Grain elevator

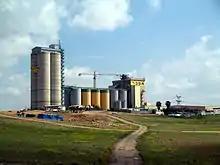
Silos connected to a grain elevator on a farm in Israel

The world's second and third grain elevators were built in Toledo, Ohio, and Brooklyn, New York, in 1847. These fledgling American cities were connected through an emerging international grain trade of unprecedented proportions. Grain shipments from farms in Ohio were loaded onto ships by elevators at Toledo; these ships were unloaded by elevators at Buffalo that shipped their grain to canal boats (and, later, rail cars), which were unloaded by elevators in Brooklyn, where the grain was either distributed to East Coast flour mills or loaded for further shipment to England, the Netherlands, or Germany. This eastern flow of grain, though, was matched by an equally important flow of people and capital in the opposite direction, that is, from east to west. Because of the money to be made in grain production, and of course, because of the existence of an all-water route to get there, increasing numbers of immigrants in Brooklyn came to Ohio, Indiana, and Illinois to become farmers. More farmers meant more prairies turned into farmlands, which in turn meant increased grain production, which of course meant that more grain elevators would have to be built in places such as Toledo, Buffalo, and Brooklyn (and Cleveland, Chicago, and Duluth). Through this loop of productivity set in motion by the invention of the grain elevator, the United States became a major international producer of wheat, corn, and oats.